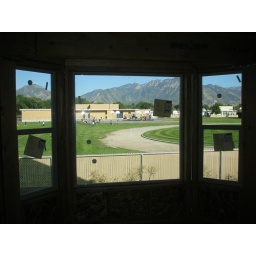
My bay window in the bedroom - great view huh!